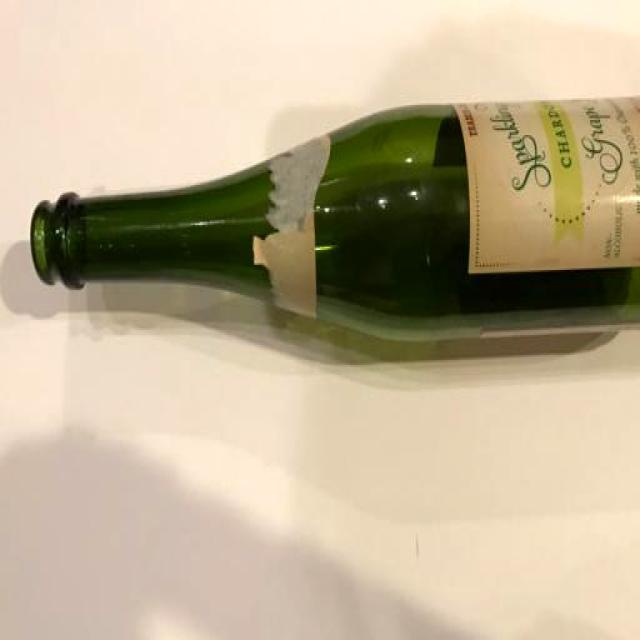
Label: Glass